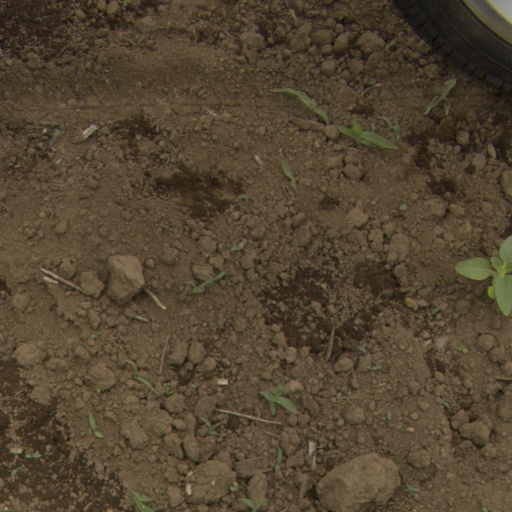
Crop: Jerusalem artichoke